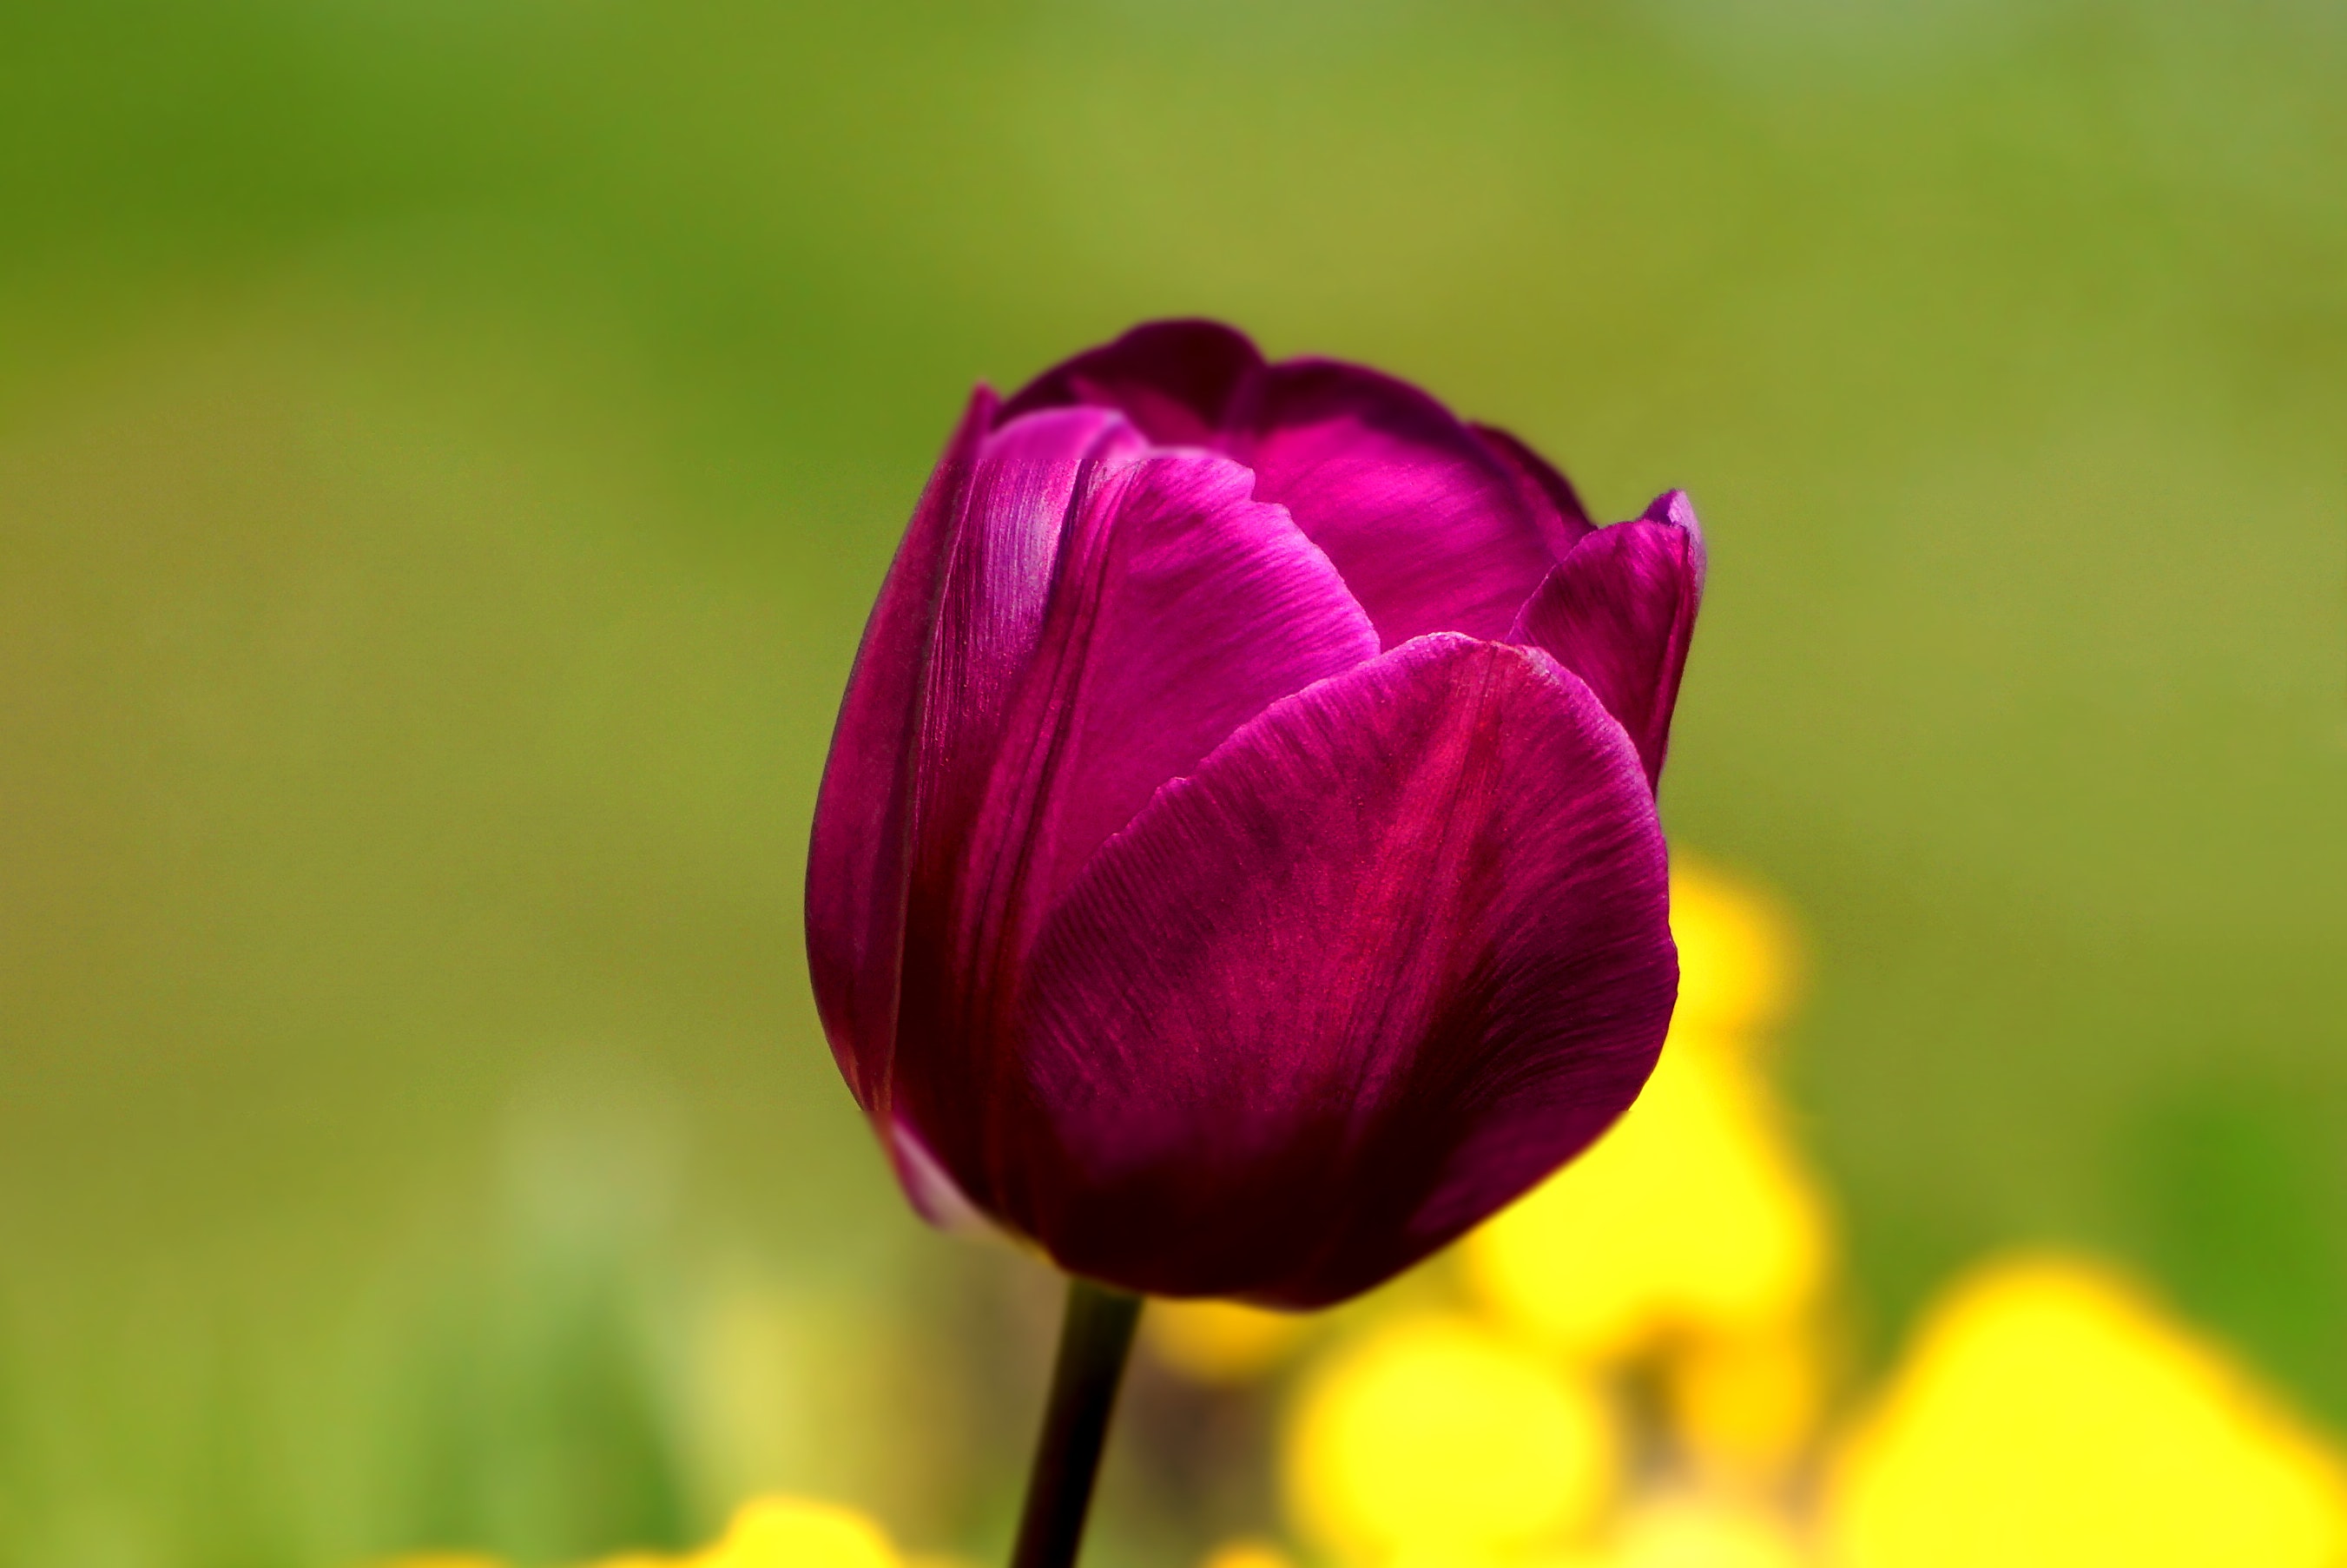
flower, flowering plant, petal, tulip, purple, red, plant, pink, close up, bud, botany, violet, yellow, spring, plant stem, wildflower, lily family, magenta, sunlight, macro photography, photography, meadow, annual plant, violet family, perennial plant